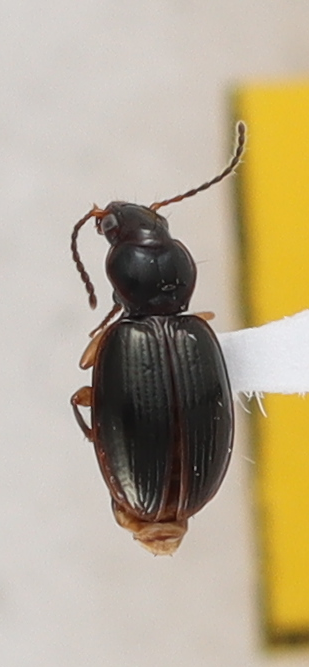
Scientific name: Mecyclothorax konanus
Plot: 6
Trap: S
Collected: 20240911